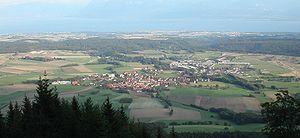
Vue du village de Bière, canton de Vaud, Suisse.
Bière est une commune suisse du canton de Vaud, située dans le district de Morges.